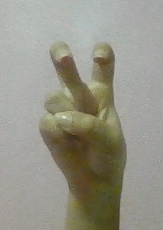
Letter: toot